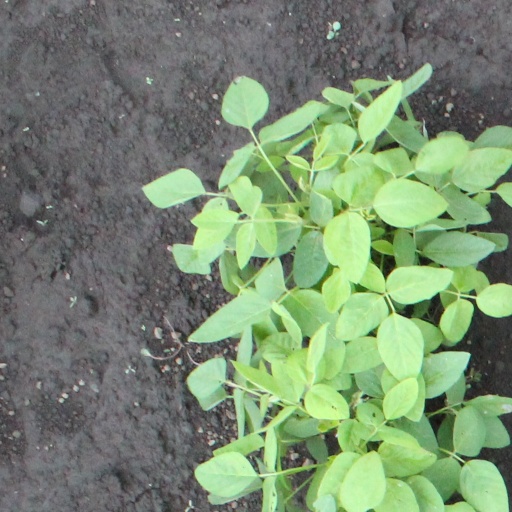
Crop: soybean